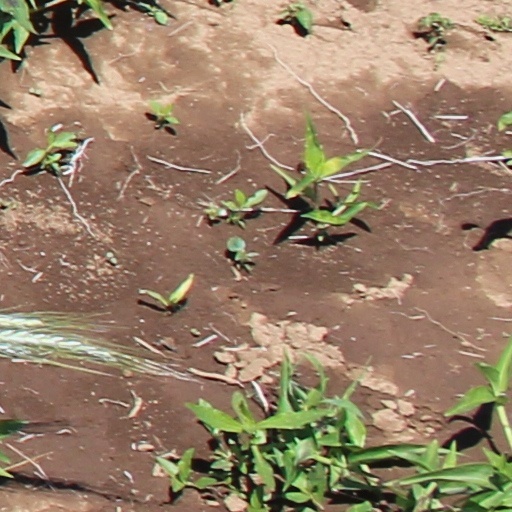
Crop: wheat